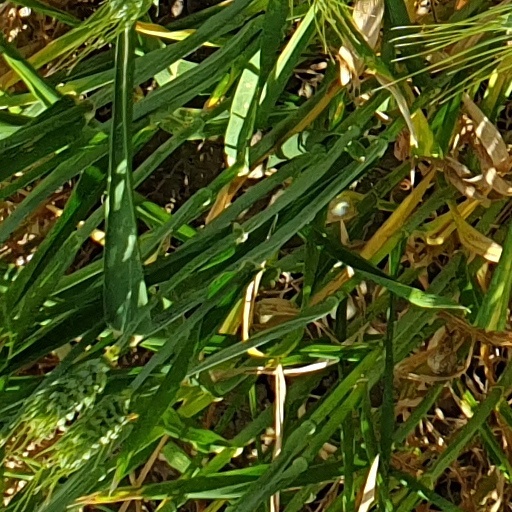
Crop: wheat